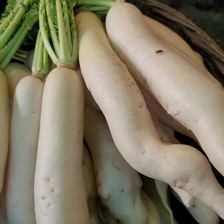
Label: others